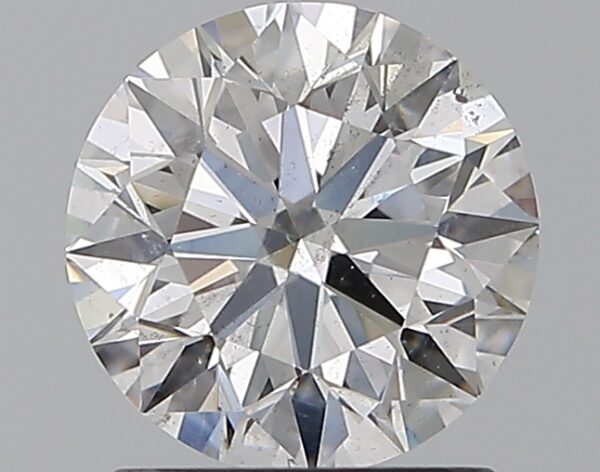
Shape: round
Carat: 1.22
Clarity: SI2
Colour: D
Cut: EX
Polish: EX
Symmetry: EX
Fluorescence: N
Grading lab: GIA
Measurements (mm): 6.78 x 6.81 x 4.25